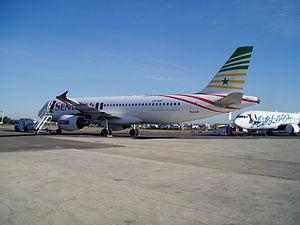
Sénégal Airlines est une compagnie aérienne du Sénégal, composée à majorité de fonds privés. Lancée en 2009, elle effectue son premier vol en janvier 2011. En octobre 2013, elle dessert 13 destinations intérieures et régionales en Afrique majoritairement en Afrique de l'Ouest avec une flotte de 2 avions. Elle est dissoute en avril 2016.